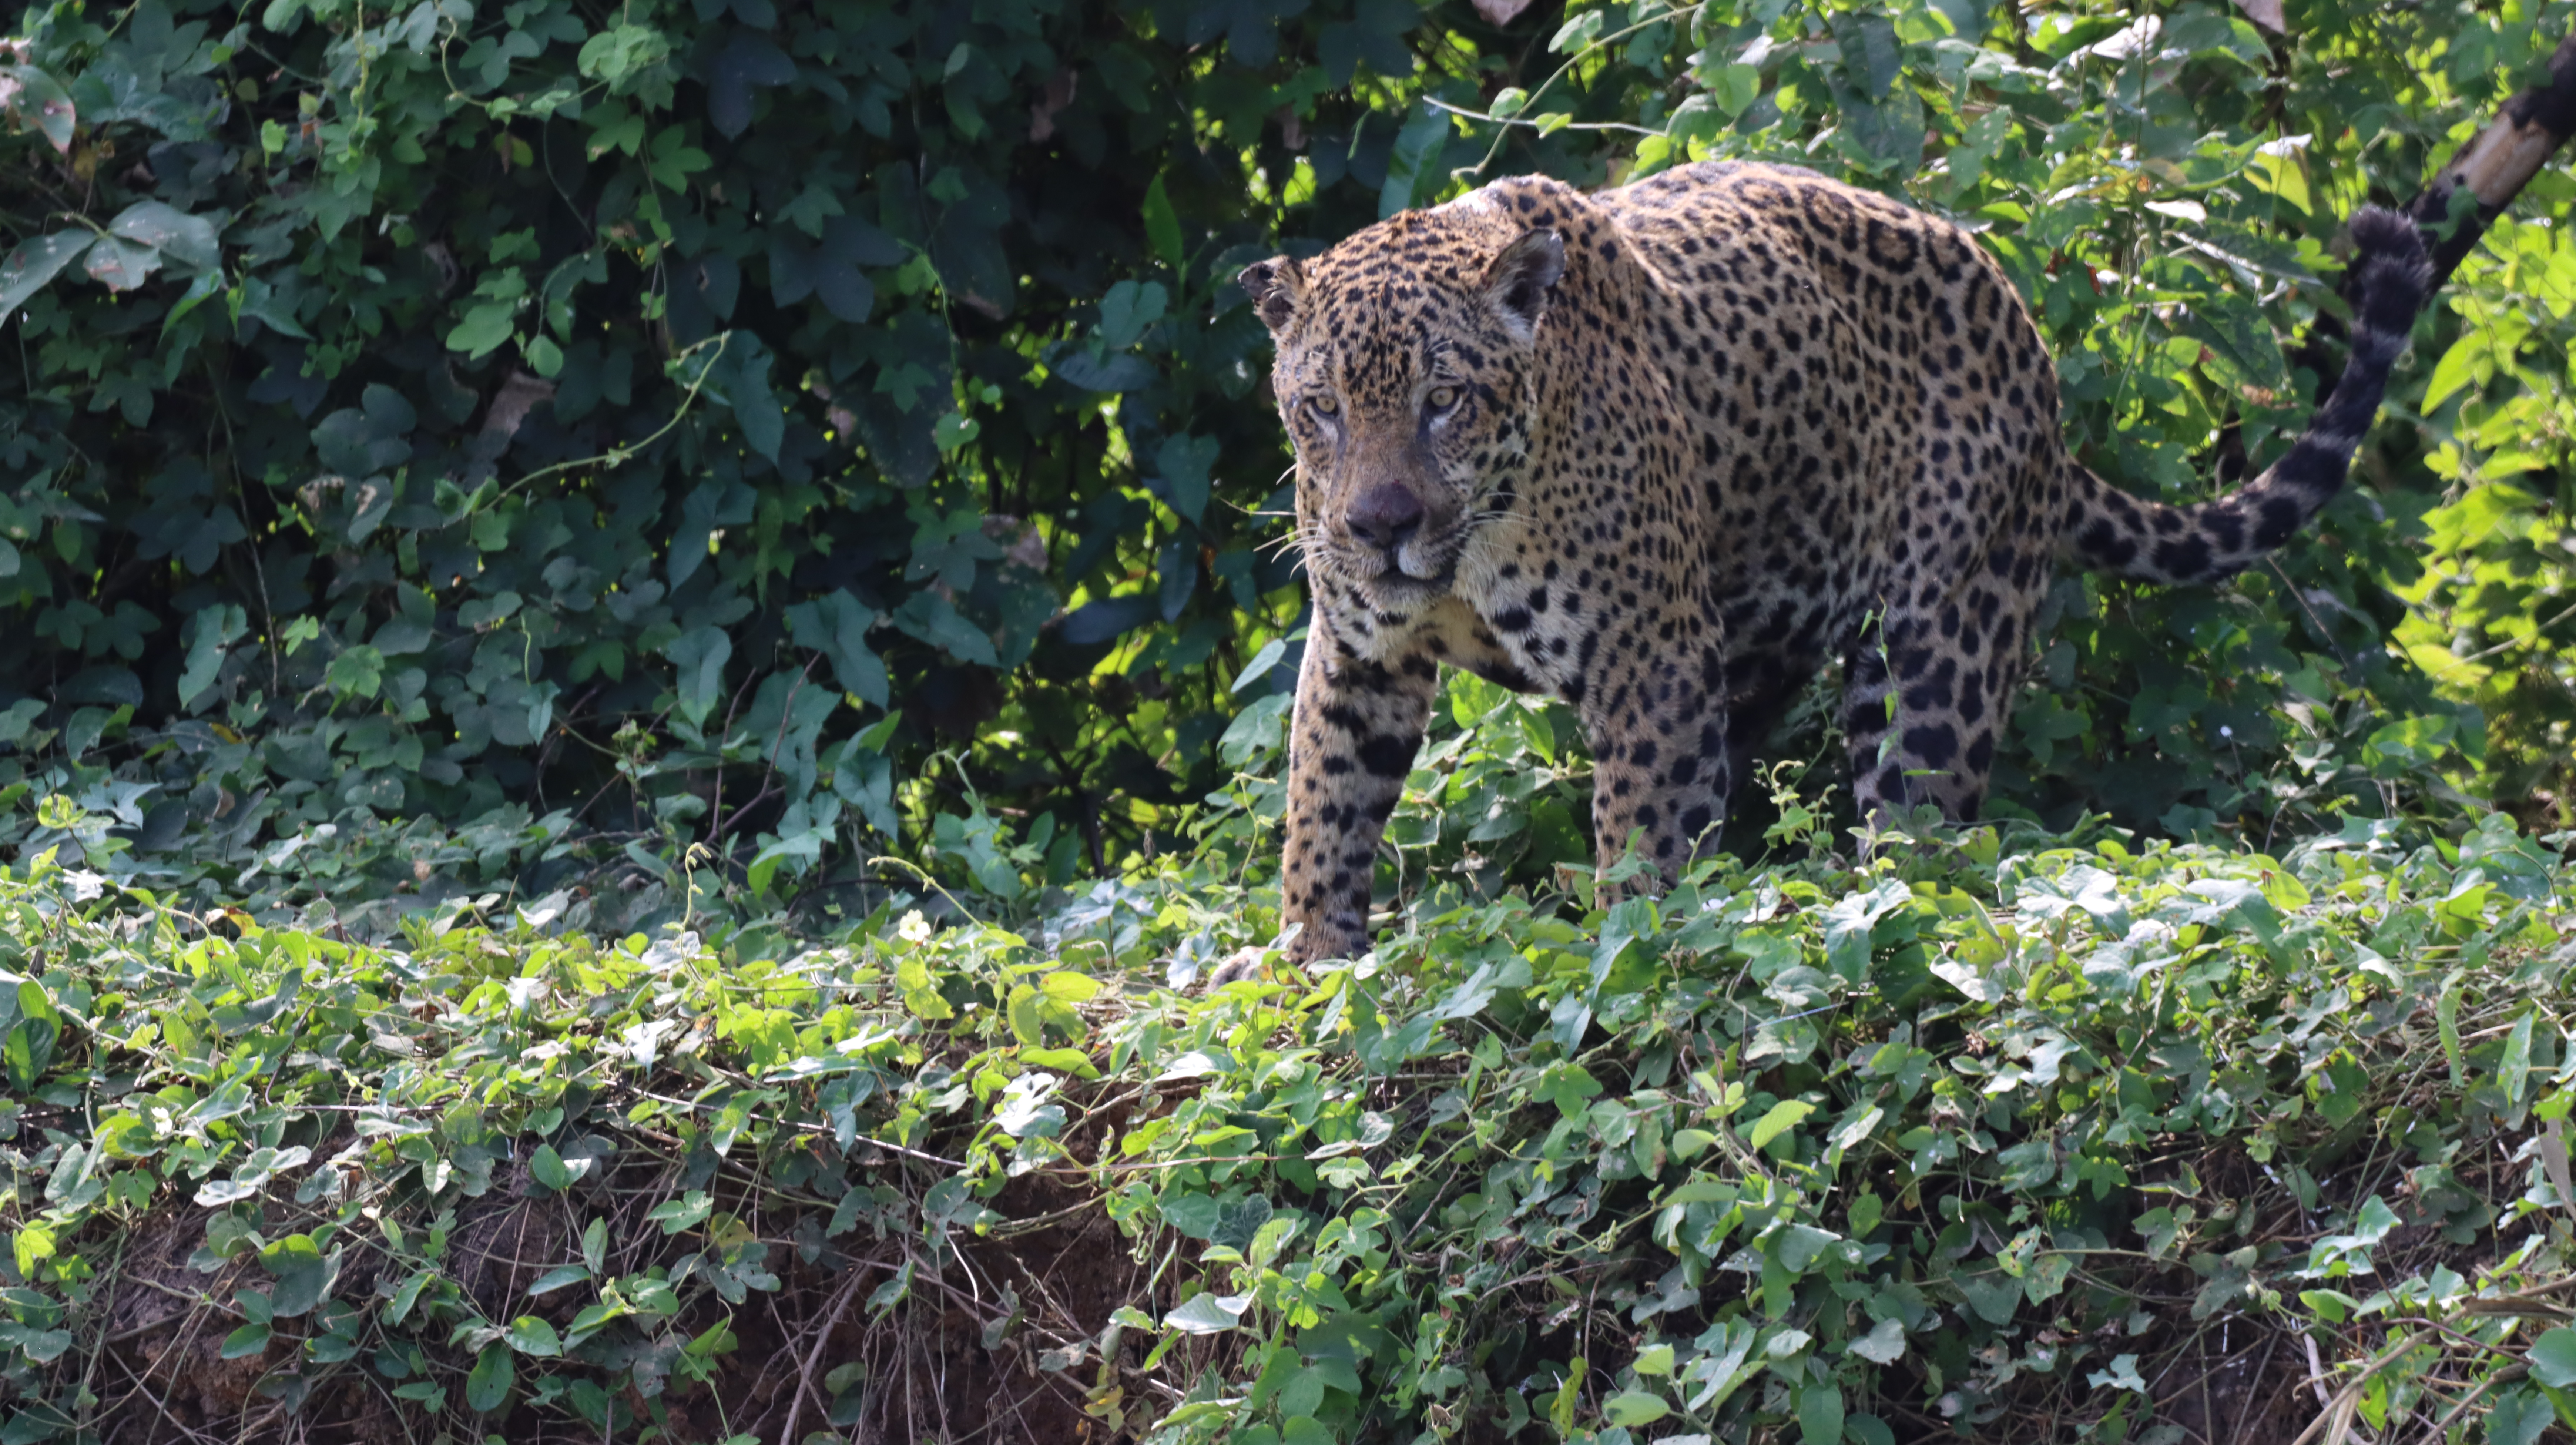
Jaguar: Kwang